Eliseu

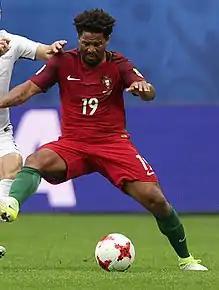
Eliseu playing at the 2017 Confederations Cup

Courtesy of his Málaga performances, Eliseu was first called to the Portugal national team for an exhibition game with Finland on 11 February 2009, but did not leave the bench. He finally made his debut on 10 June, in a 0–0 friendly against Estonia.